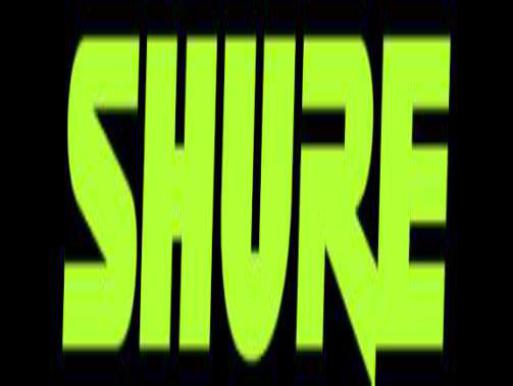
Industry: Clothes